Elections in Jordan

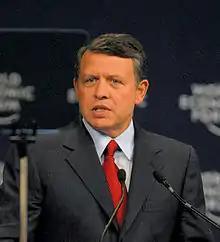
Abdullah II, the King of Jordan, holds extensive legislative and executive powers.

Electoral districts are delimited by the Cabinet upon the recommendation of the ministry of Interior. These constituencies followed administrative boundaries with some minor changes. Each constituency is unreflective of the populations within them. For example, in the 2013 elections the Amman government had 98,936 people per seat, whereas the Tafileh government had just 25,350. Irbid's seventh district had 48,701 registered voters leading to the winning candidate having 11,624 votes, whereas Ma’an's second district had just 6,733 registered voters and was won by a candidate who garnered only 1,648 votes. This gerrymandering means that often tribal representatives with local concerns rather than national platforms.